Wilson Frost

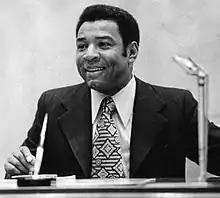
Frost, photographed in 1974

Wilson Lee Frost (December 27, 1925 – May 5, 2018) was an American politician from Chicago, Illinois. For 20 years (1967–1987), Frost was a member of the Chicago City Council, and for twelve years (1986–1998) he was a member on the Cook County Board of Appeals (which was subsequently restructured into the modern Cook County Board of Review). On the city council, Frost initially represented the city's 21st ward for four years (1967–1971), representing the 34th ward for the remainder of his time on the council (1971–1987).